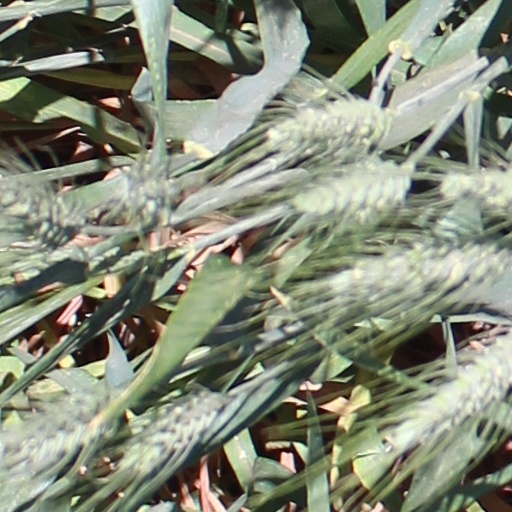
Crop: wheat